Question: Please indicate a possible affordance area of the bench that can be used for sitting on
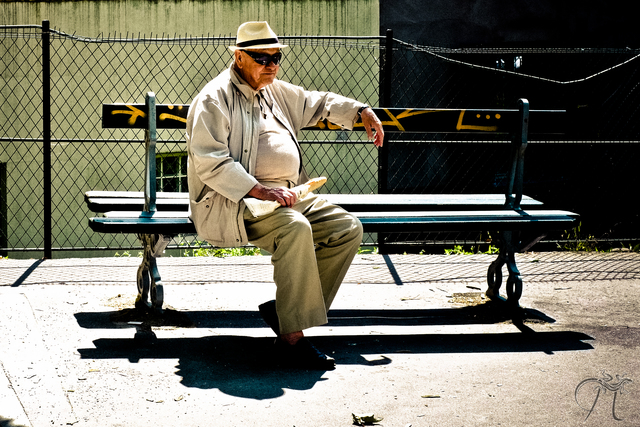
Answer: [96.5, 190.5, 575.5, 222.5]